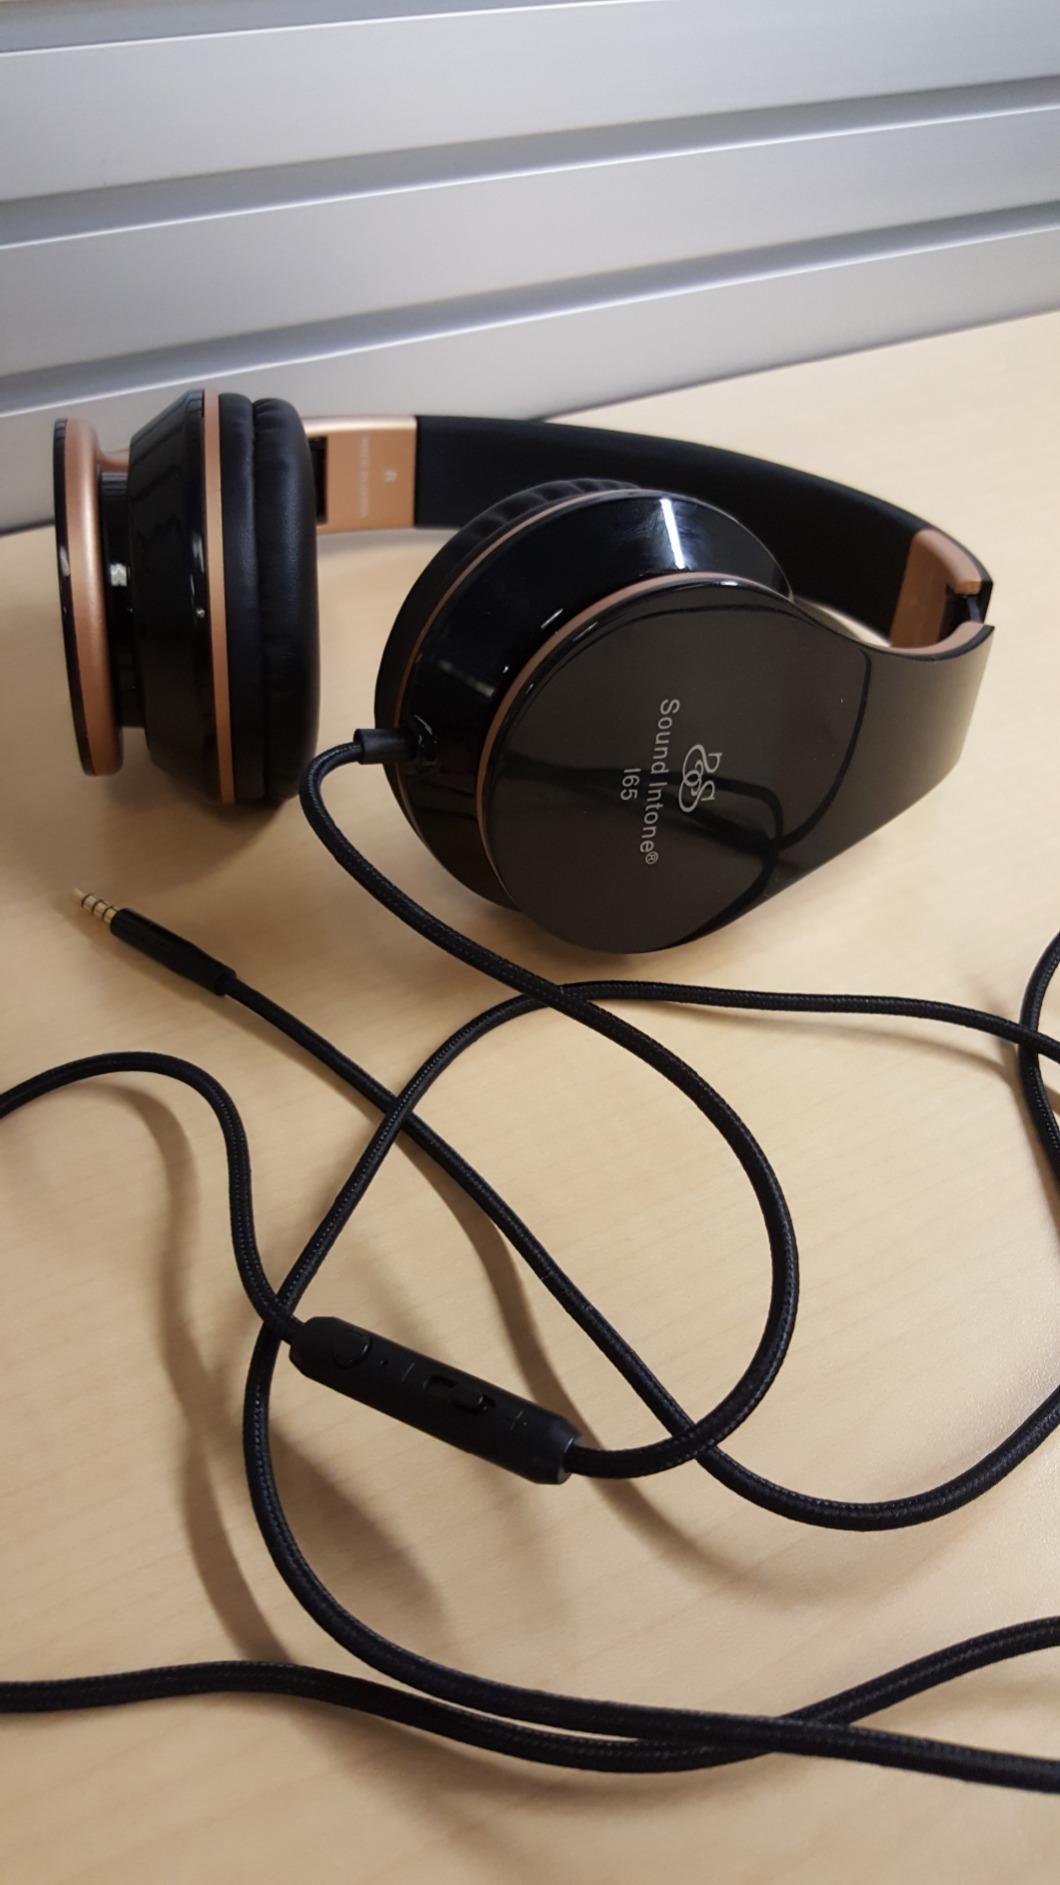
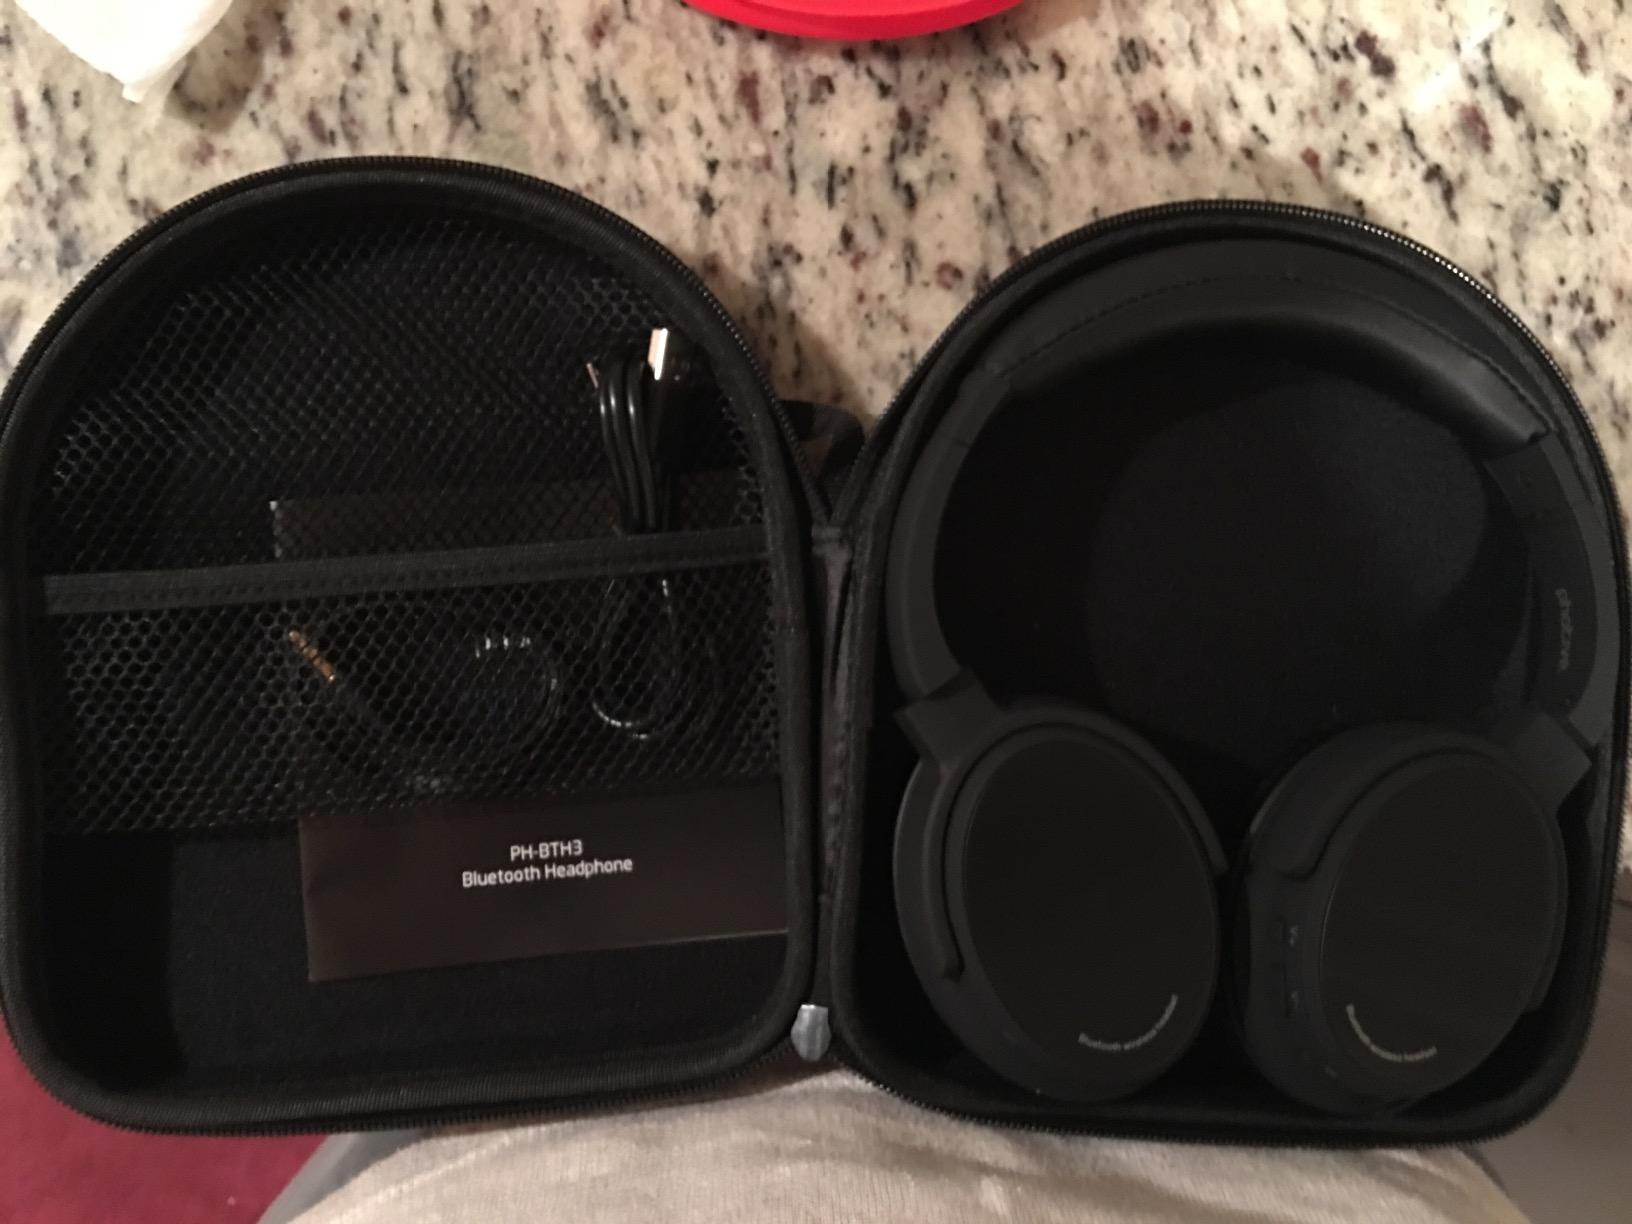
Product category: headphones
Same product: no